Nineteen Martyrs of Aklan

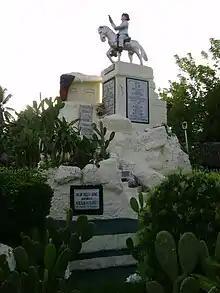
Aklan Freedom Shrine

The Nineteen Martyrs of Capiz, more commonly known anachronistically as the Nineteen Martyrs of Aklan refers to a group of Filipino revolutionaries in Panay who were executed for advancing the cause of the Katipunan during the Philippine Revolution against Spain. All individuals were native to towns in Capiz, which are now in the modern province of Aklan.